1979 24 Hours of Le Mans

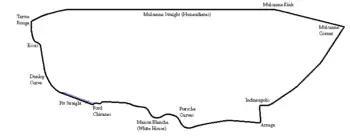
Le Mans in 1979

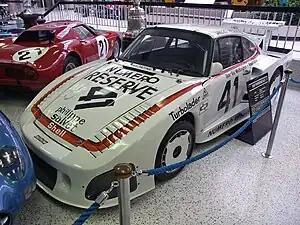
The winning Porsche 935 of Kremer Racing

The 1979 24 Hours of Le Mans was the 47th Grand Prix of Endurance, and took place on 9 and 10 June 1979. With no other major works cars this year, the Porsche team were the strong favourites to win. Their competition would be from Cosworth-powered Mirages and Rondeaus and a swarm of Group 5 and IMSA-class Porsche 935s. The other big talking point was the presence of Hollywood actor Paul Newman, driving for Dick Barbour Racing.